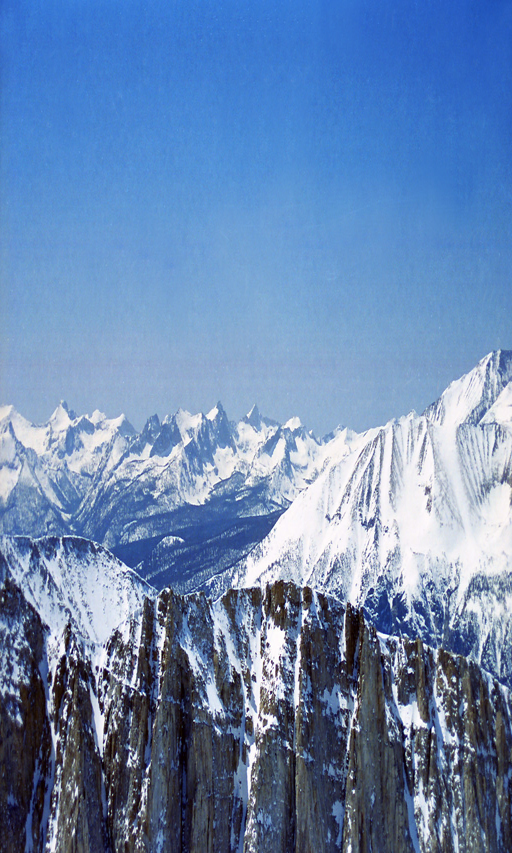
mountain and pass in the middle as seen looking west